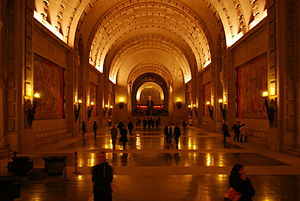
Valle de los Caídos / Galleri
Valle de los Caídos er et monument rejst mellem 1940 og 1958 til minde om faldne soldater under den spanske borgerkrig.